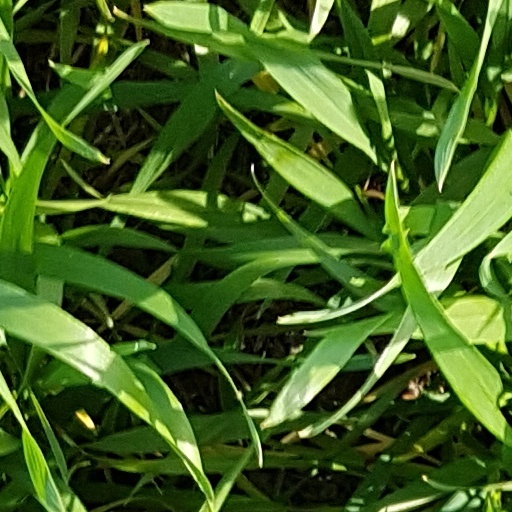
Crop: wheat